Isca Augusta

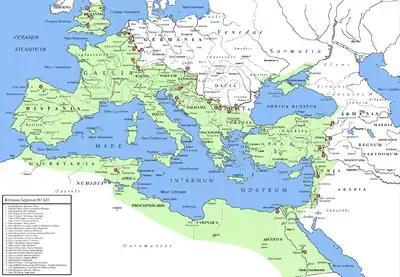
Legionary fortresses in 80AD

Isca was founded in 74 or 75 during the final campaigns by Governor Sextus Julius Frontinus against the fierce native tribes of western Britain, notably the Silures in South Wales who had resisted the Romans’ advance for over a generation.